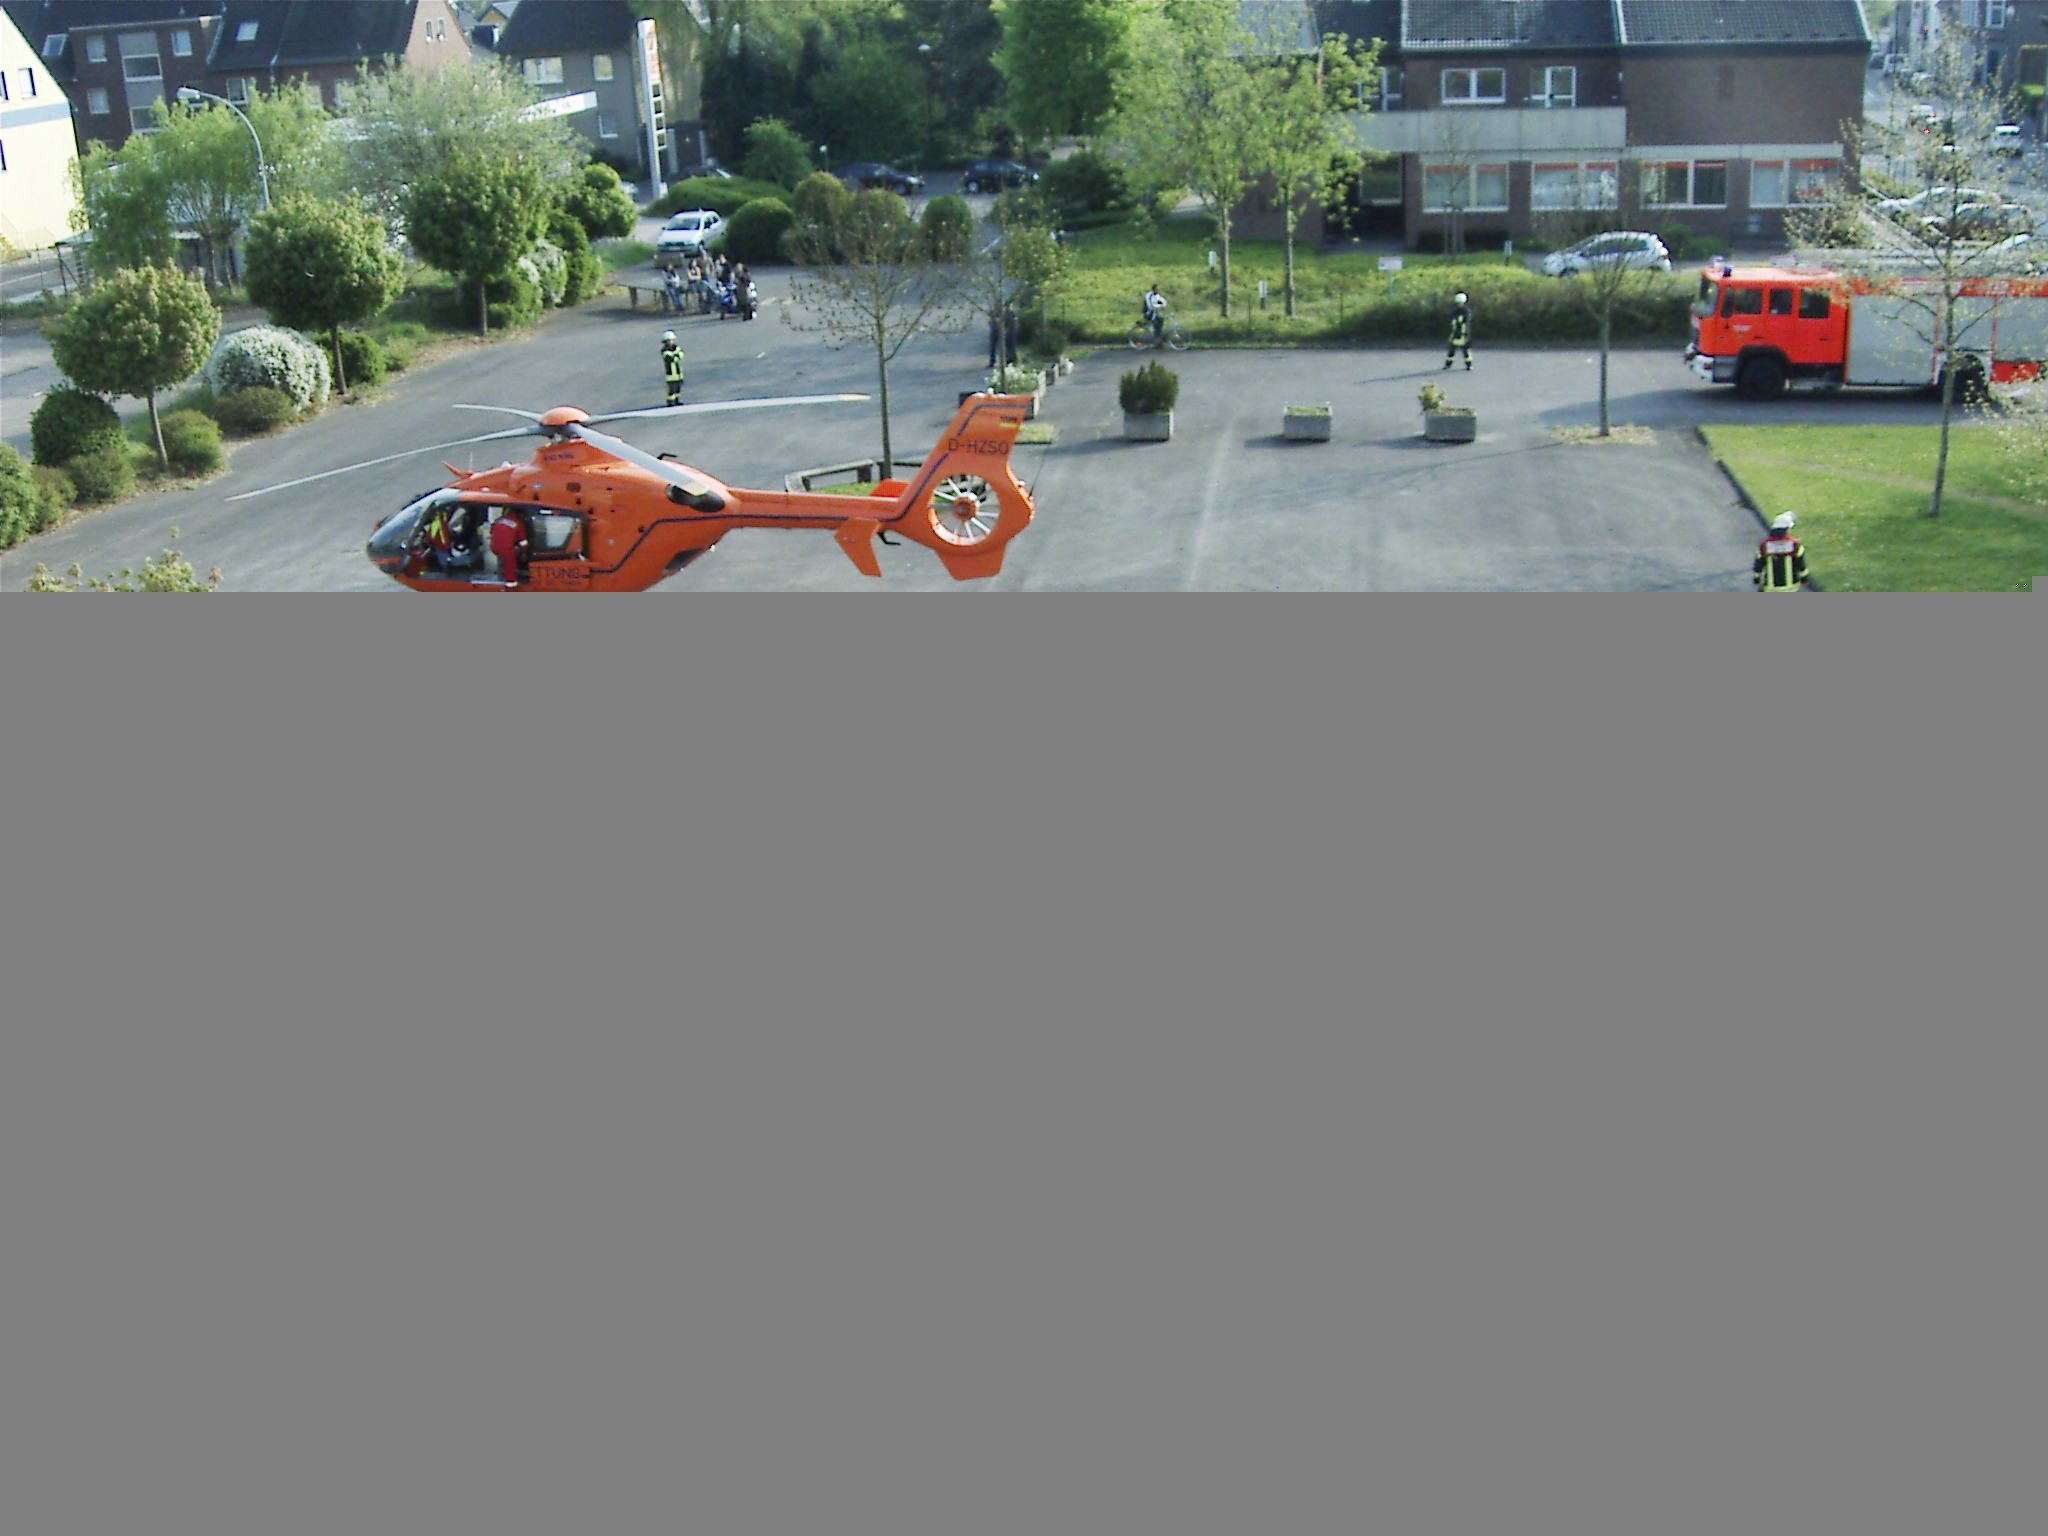
asphalt, vehicle, fire, race track, screenshot, ambulance, first aid, doctor on call, air rescue, ambulance helicopter, mode of transport